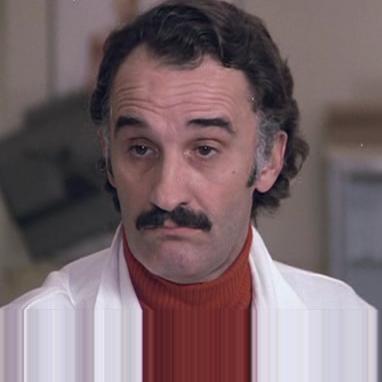
Age: 47